Matchlock

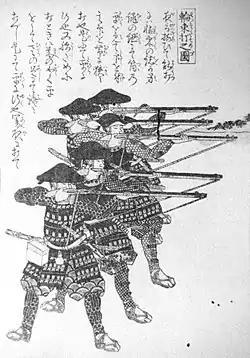
Japanese peasant foot soldiers ("ashigaru") firing "tanegashima" (matchlocks)

The earliest form of matchlock in Europe appeared by 1411 and in the Ottoman Empire by 1425. This early arquebus was a hand cannon with a serpentine lever to hold matches. However this early arquebus did not have the matchlock mechanism traditionally associated with the weapon. The exact dating of the matchlock addition is disputed. The first references to the use of what may have been matchlock arquebuses ("tüfek") by the Janissary corps of the Ottoman Army date them from 1394 to 1465. However it is unclear whether these were arquebuses or small cannons as late as 1444, but according to Gábor Ágoston the fact that they were listed separately from cannons in mid-15th century inventories suggest they were handheld firearms, though he admits this is disputable. Godfrey Goodwin dates the first use of the matchlock arquebus by the Janissaries to no earlier than 1465. The idea of a serpentine later appeared in an Austrian manuscript dated to the mid-15th century. The first dated illustration of a matchlock mechanism dates to 1475, and by the 16th century they were universally used. During this time the latest tactic in using the matchlock was to line up and send off a volley of musket balls at the enemy. This volley would be much more effective than single soldiers trying to hit individual targets.